Operation Kurukuru

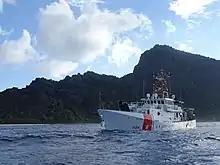
"USCGC William Hart" patrols American Samoa during Operation Kurukuru 2021

Operation Kurukuru is an annual maritime surveillance operation conducted by Pacific Island countries to combat illegal, unreported and unregulated fishing. It attempts to combat this within the exclusive economic zone of members of the Pacific Islands Forum, and is run by the Forum Fisheries Agency (FFA) within the Pacific Islands Forum. It is also often done in cooperation with the Pacific Quadrilateral Defence Coordination Group, and usually takes place over two weeks. Initiated in 2005, the operation is one of the longest-running and most coordinated regional maritime security efforts in the Pacific. It is one of four such annual regional operations to combat illegal, unreported and unregulated fishing. It reflects a cooperative security arrangement among small island states with limited maritime enforcement capacities.